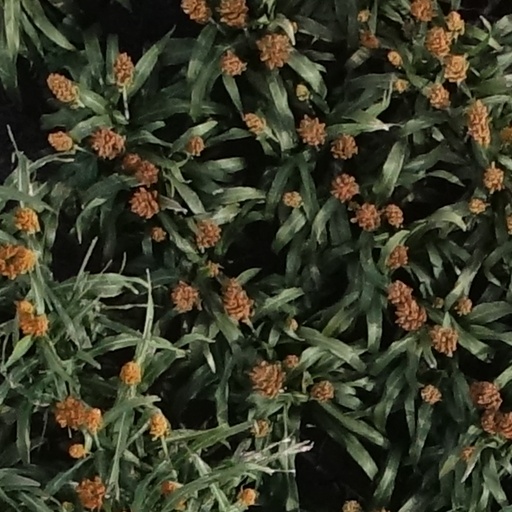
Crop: sorghum